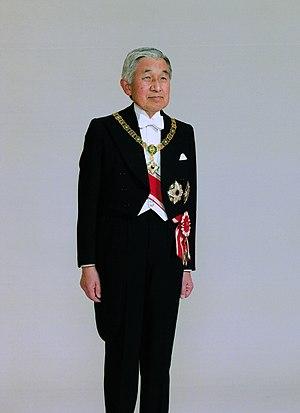
Akihito est empereur du Japon, de la mort de son père, Hirohito, le 7 janvier 1989, à son abdication, le 30 avril 2019. Il est officiellement intronisé le 12 novembre 1990. La Constitution japonaise de 1947 limite son rôle à celui de « symbole de l'État et de l’unité du peuple japonais ». Avant son accession au trône du chrysanthème, qui marque la fin de l'ère Shōwa et le début de l'ère Heisei, il fut prince héritier pendant 37 ans de 1952 à 1989.